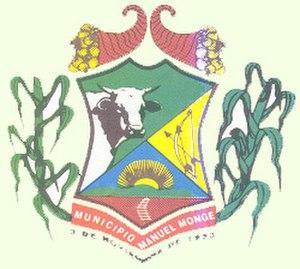
Manuel Monge est l'une des 14 municipalités de l'État d'Yaracuy au Venezuela. Son chef-lieu est Yumare. En 2011, la population s'élève à 13 180 habitants.